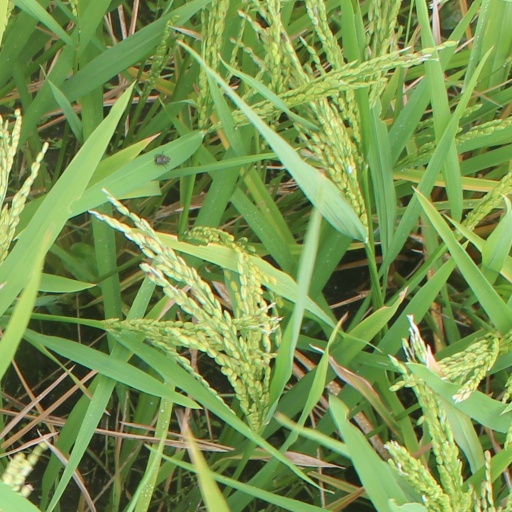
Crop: rice